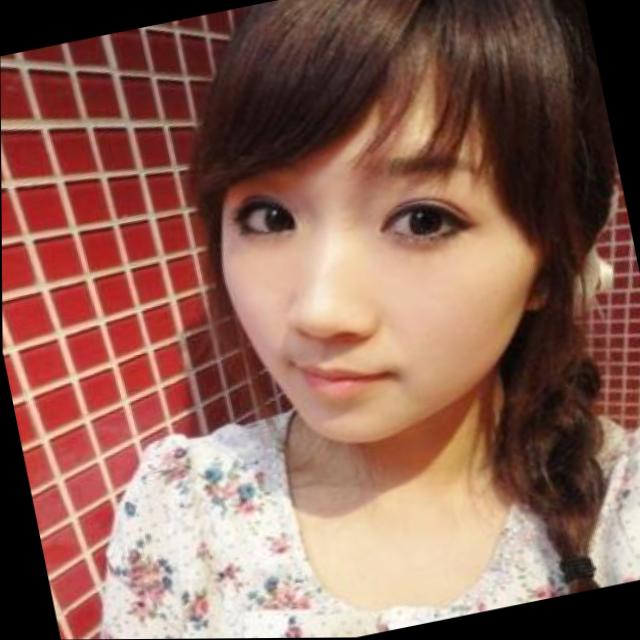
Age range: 13-20